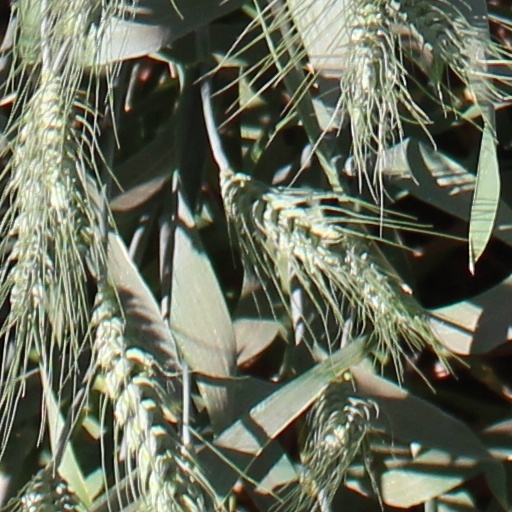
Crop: wheat